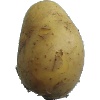
Label: Potato White 1